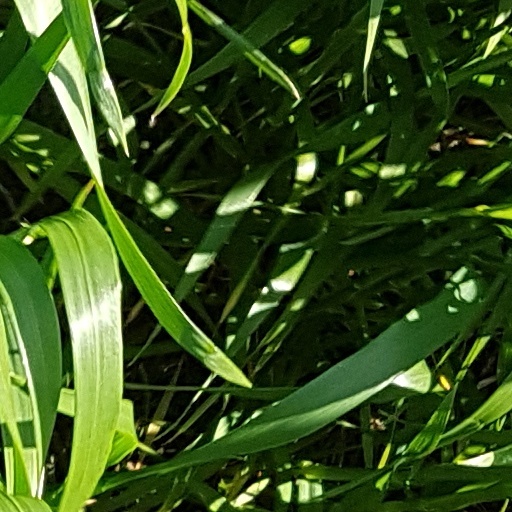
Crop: wheat